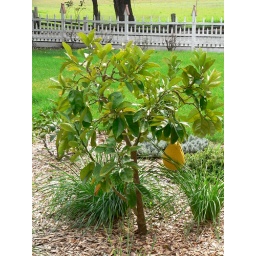
Some plants (probably lemon 'ponderosa') in the garden of Mariano Guadalupe Vallejo's house in Sonoma, California